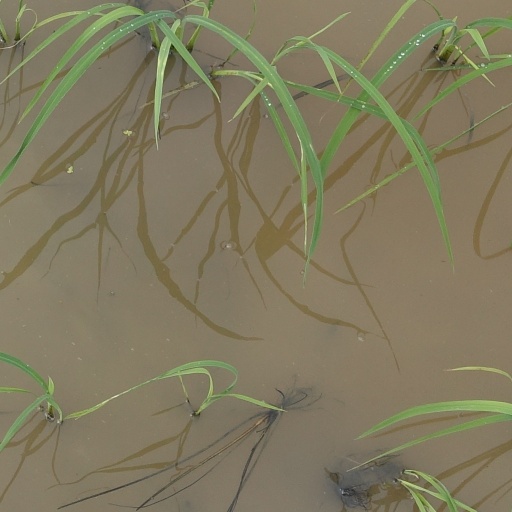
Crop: rice